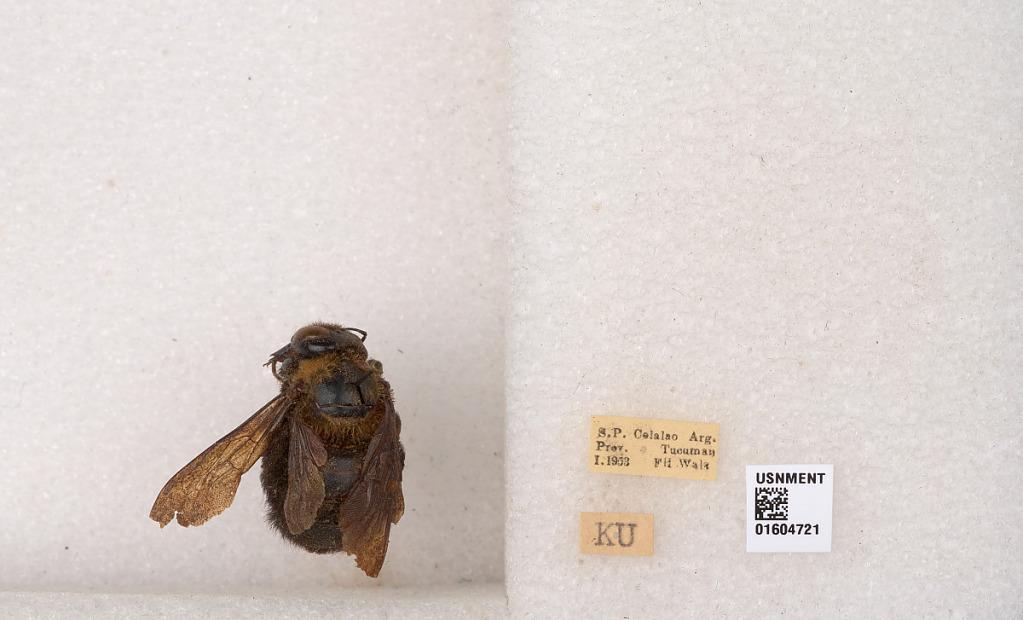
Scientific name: Xylocopa (Neoxylocopa) eximia Pérez
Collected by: F. Walz
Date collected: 1953-1-1
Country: Argentina
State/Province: Tucuman
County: Trancas
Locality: San Pedro do Colalao